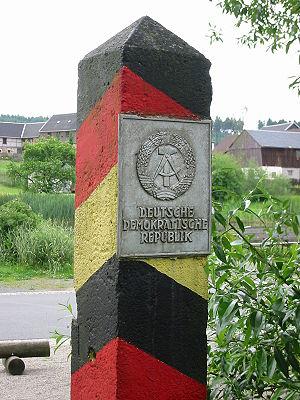
Mödlareuth, aussi appelé « Klein-Berlin », est un village frontière entre la Thuringe et la Bavière en Allemagne. Située à mi-chemin entre Berlin et Munich, Mödlareuth est une localité qui a été coupée en deux par la frontière interallemande renforcée avec un mur en béton tout comme le mur de Berlin.